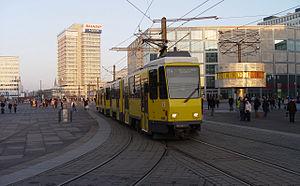
Le Concours Eurovision de la chanson junior 2003 est le premier concours de l'Eurovision autorisant des enfants de huit à treize ans à représenter leurs pays. Ce premier concours fut accueilli par le Danemark, à Copenhague, et se déroula le 15 novembre 2003. Camilla Ottesen et Remee en sont les premiers présentateurs.